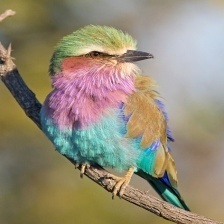
Species: LILAC ROLLER
Scientific name: CORACIAS CAUDATUS